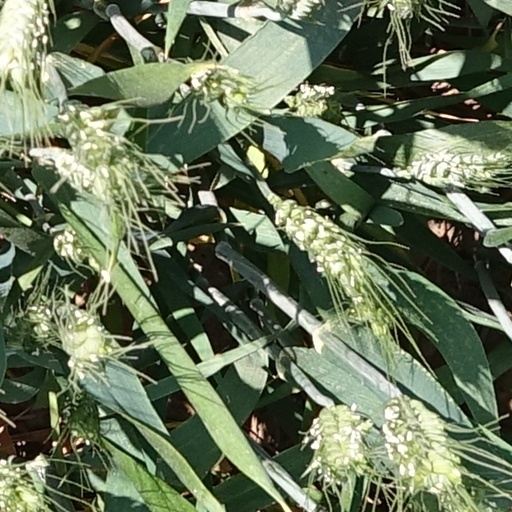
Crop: wheat